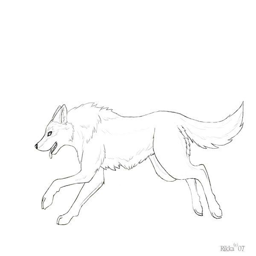
line art by person on website